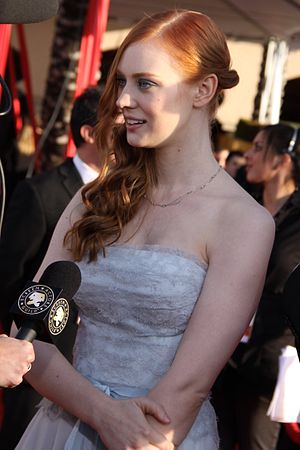
Deborah Ann Woll
Deborah Ann Woll er en amerikansk skuespiller, bedst kendt for sin rolle som Jessica Hamby i tv-serien True Blood.